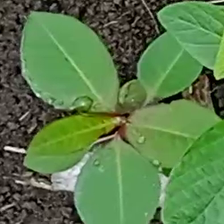
Weed species: Moti_dudhi(Euphorbia_geneculata_L)